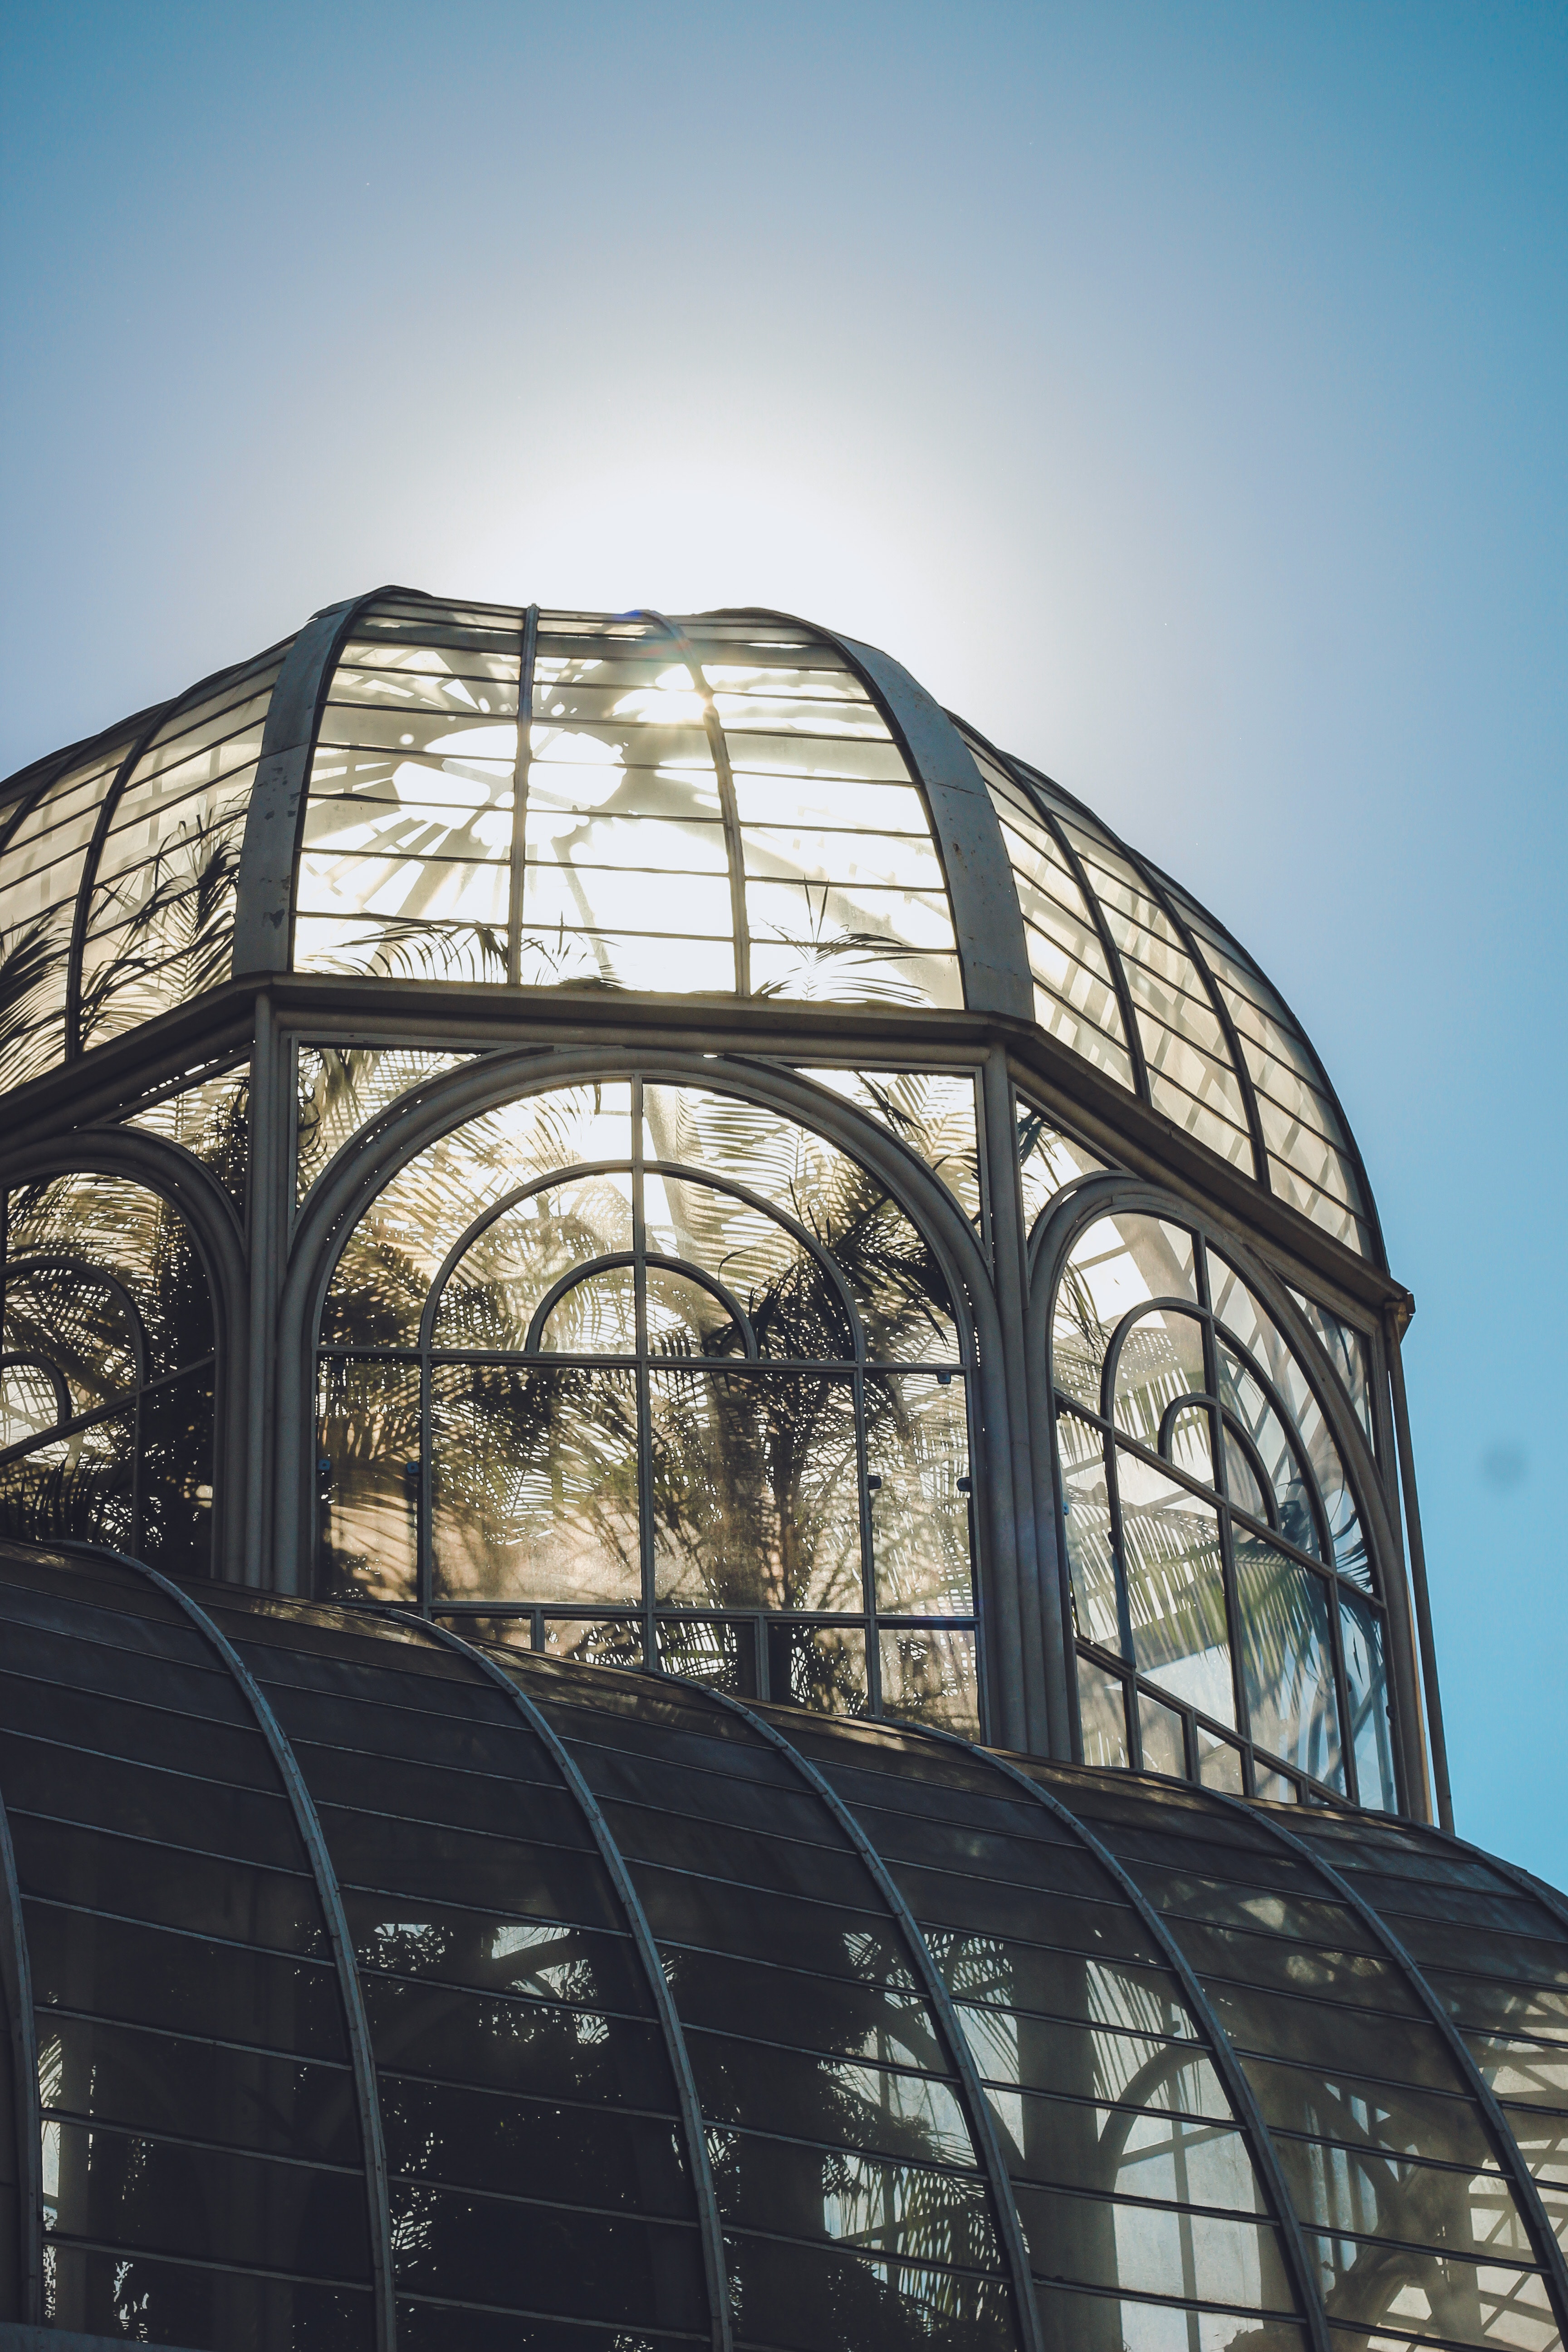
architecture, landmark, sky, iron, building, dome, glass, tree, daylighting, sunlight, metal, plant, arch, reflection, city